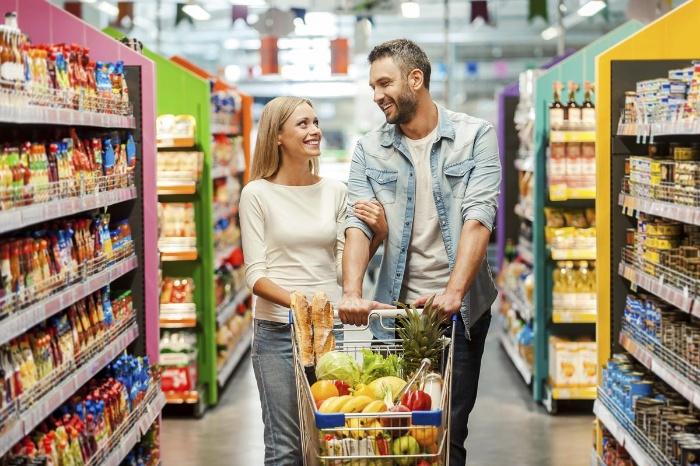
có một chiếc xe đẩy siêu thị đang ở phía trước hai người